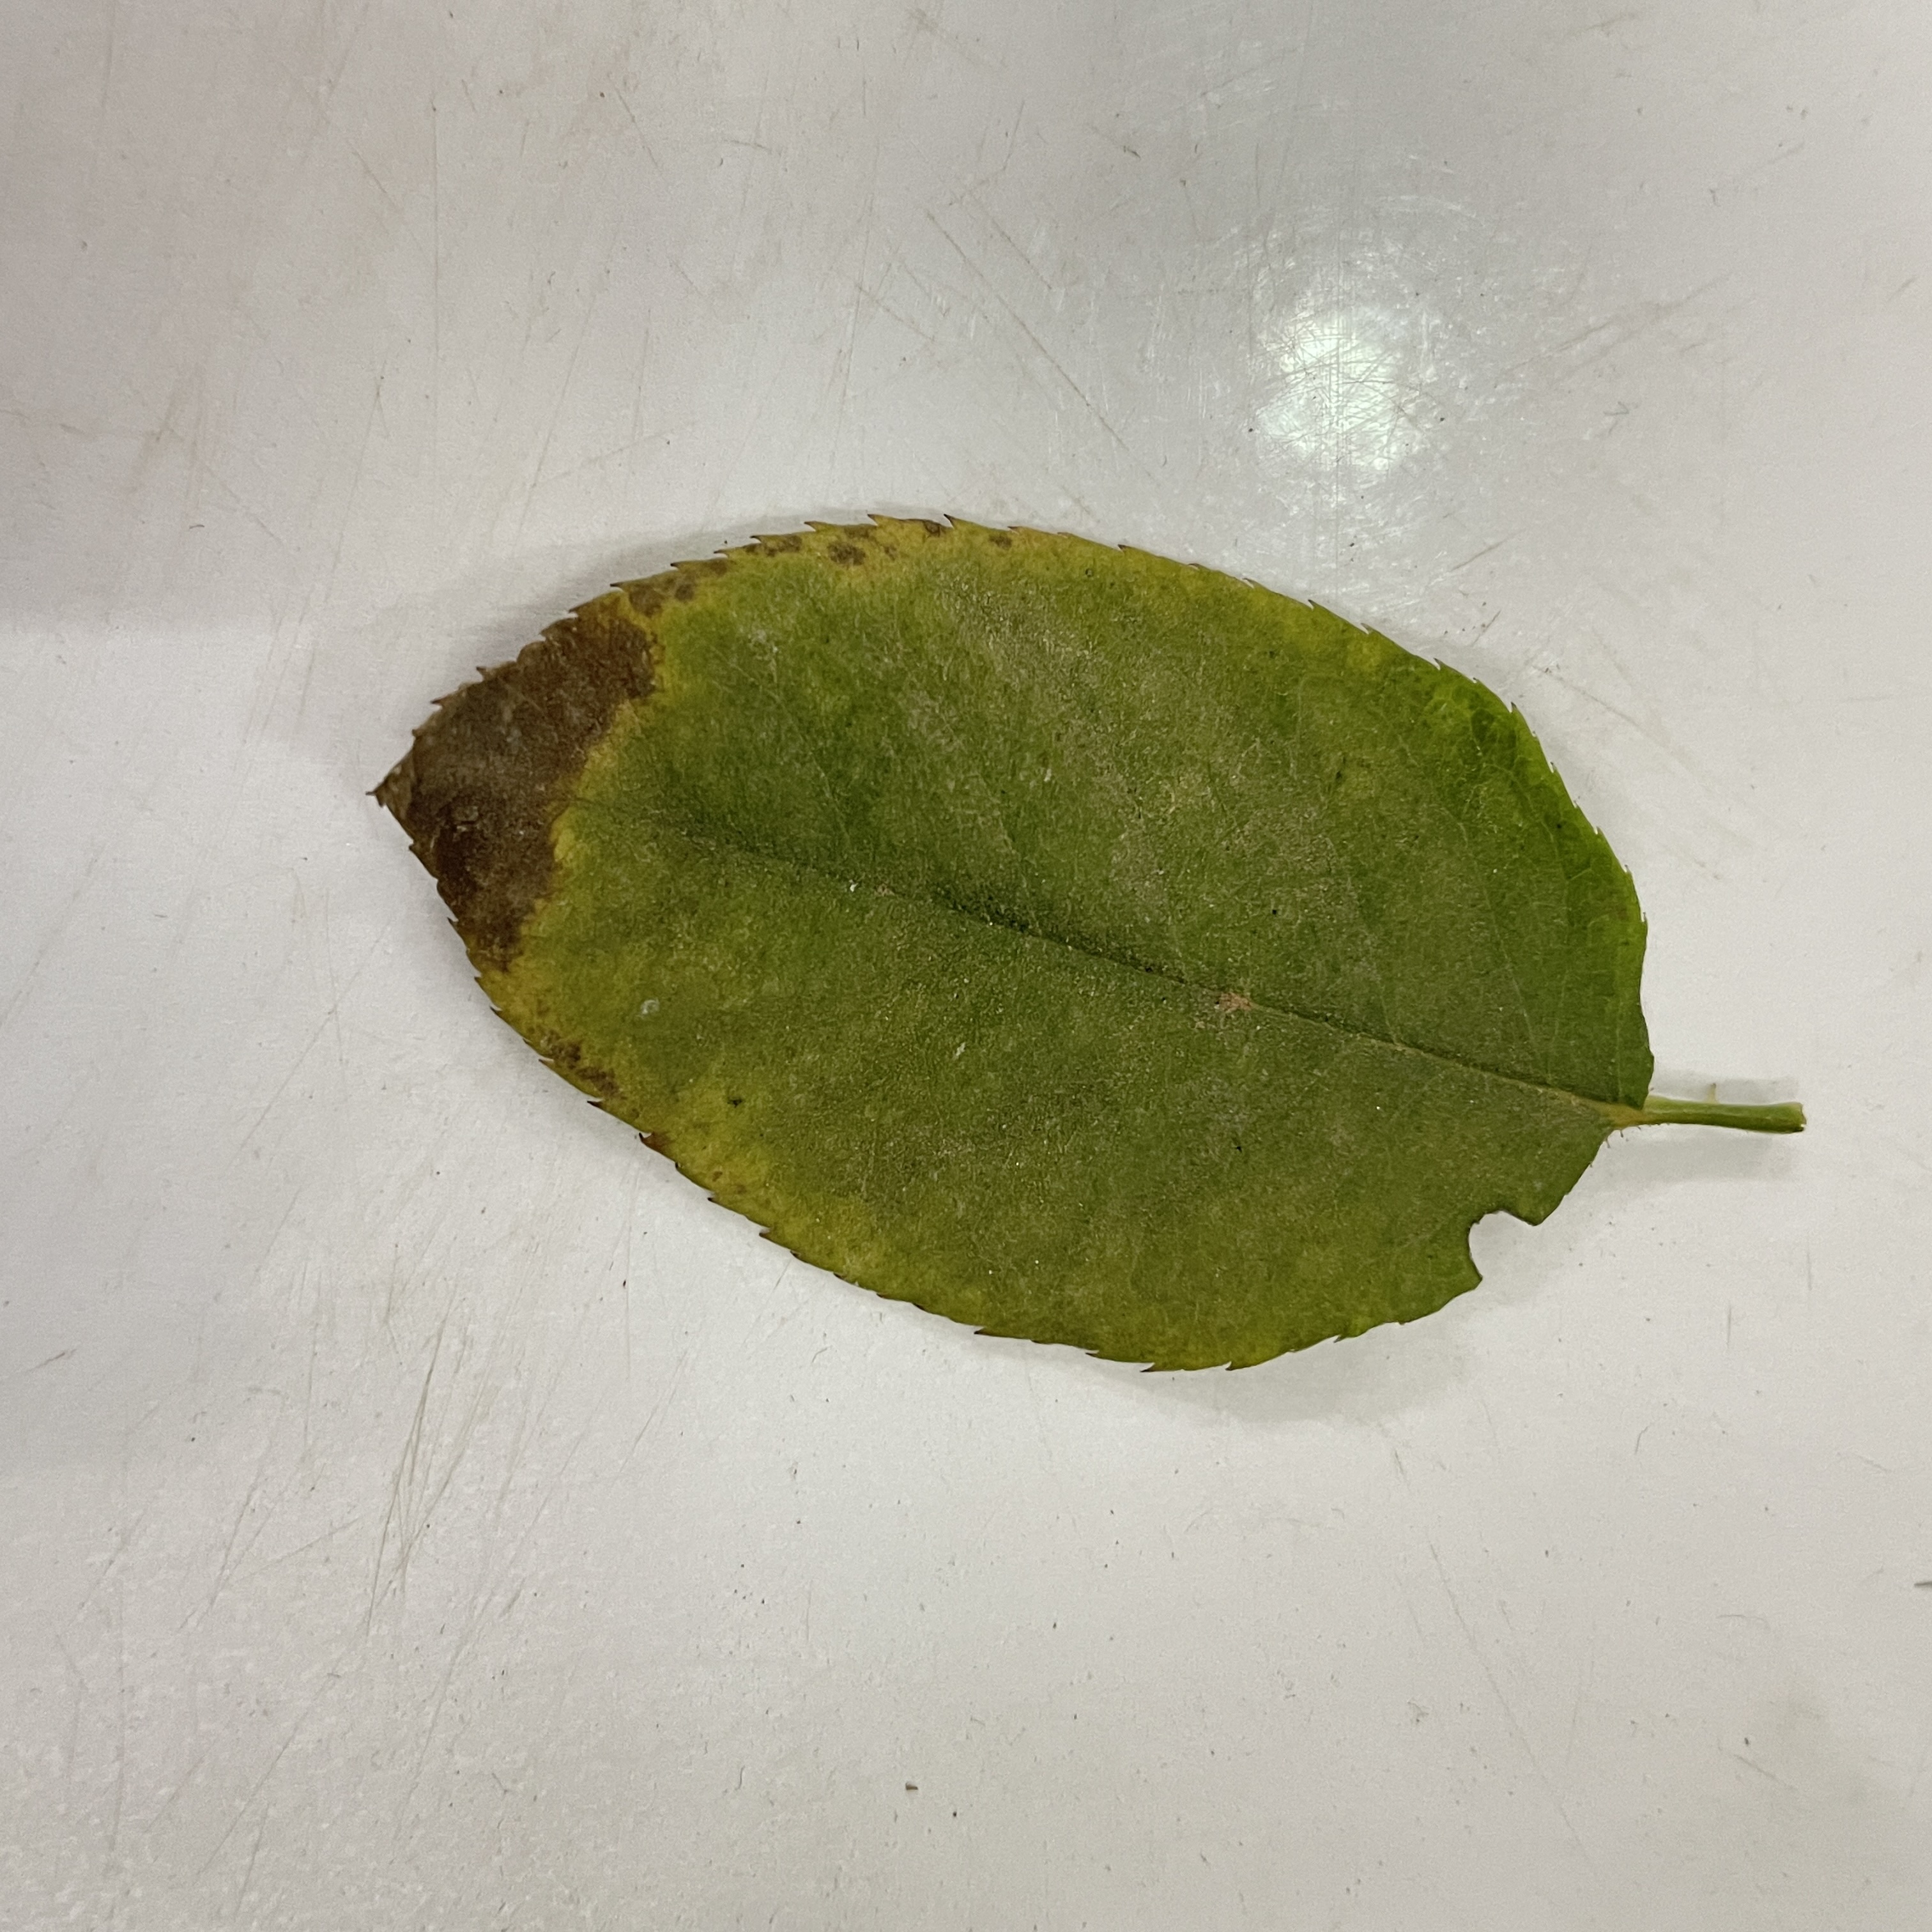
Label: Black Spot